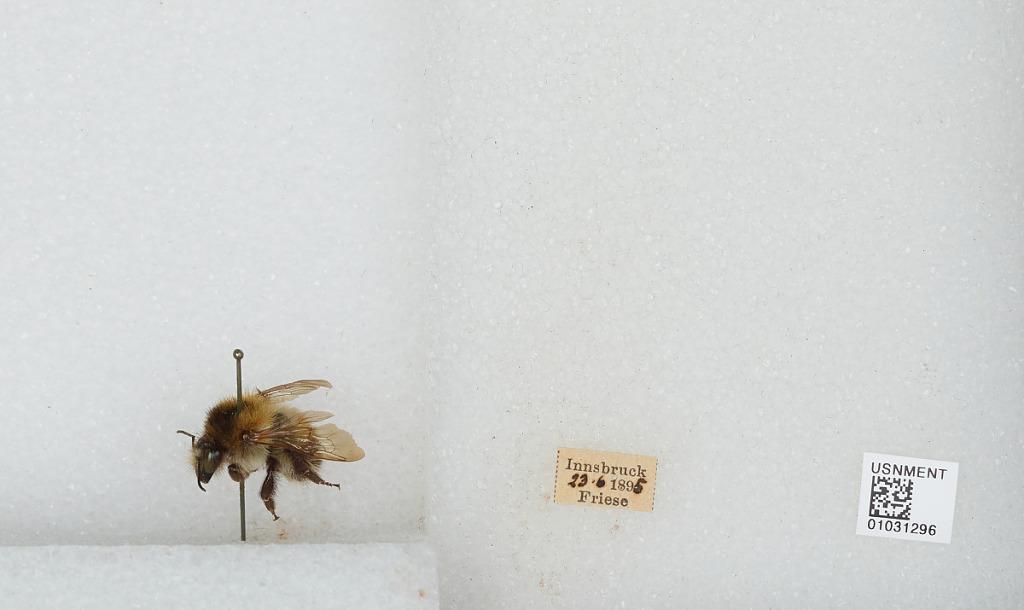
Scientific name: Bombus (Pyrobombus) pratorum (Linnaeus)
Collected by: Friese
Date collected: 1895-6-23
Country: Austria
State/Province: Tyrol
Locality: Innsbruck
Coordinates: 47.27, 11.38